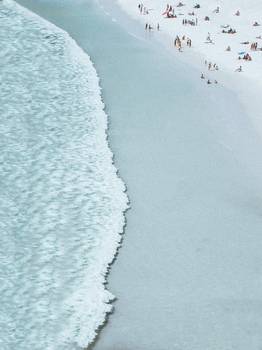
Label: No Watermark